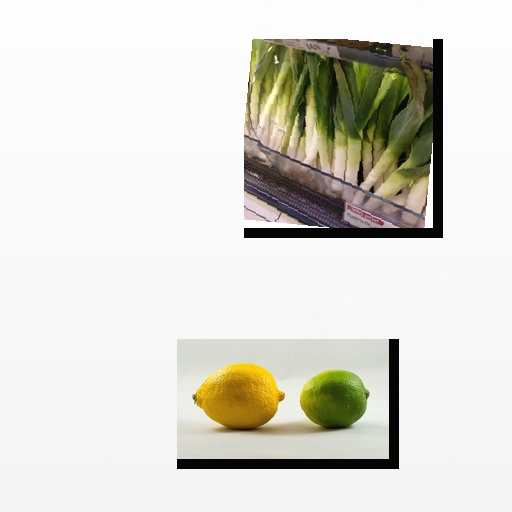
Food items: leek, lemon